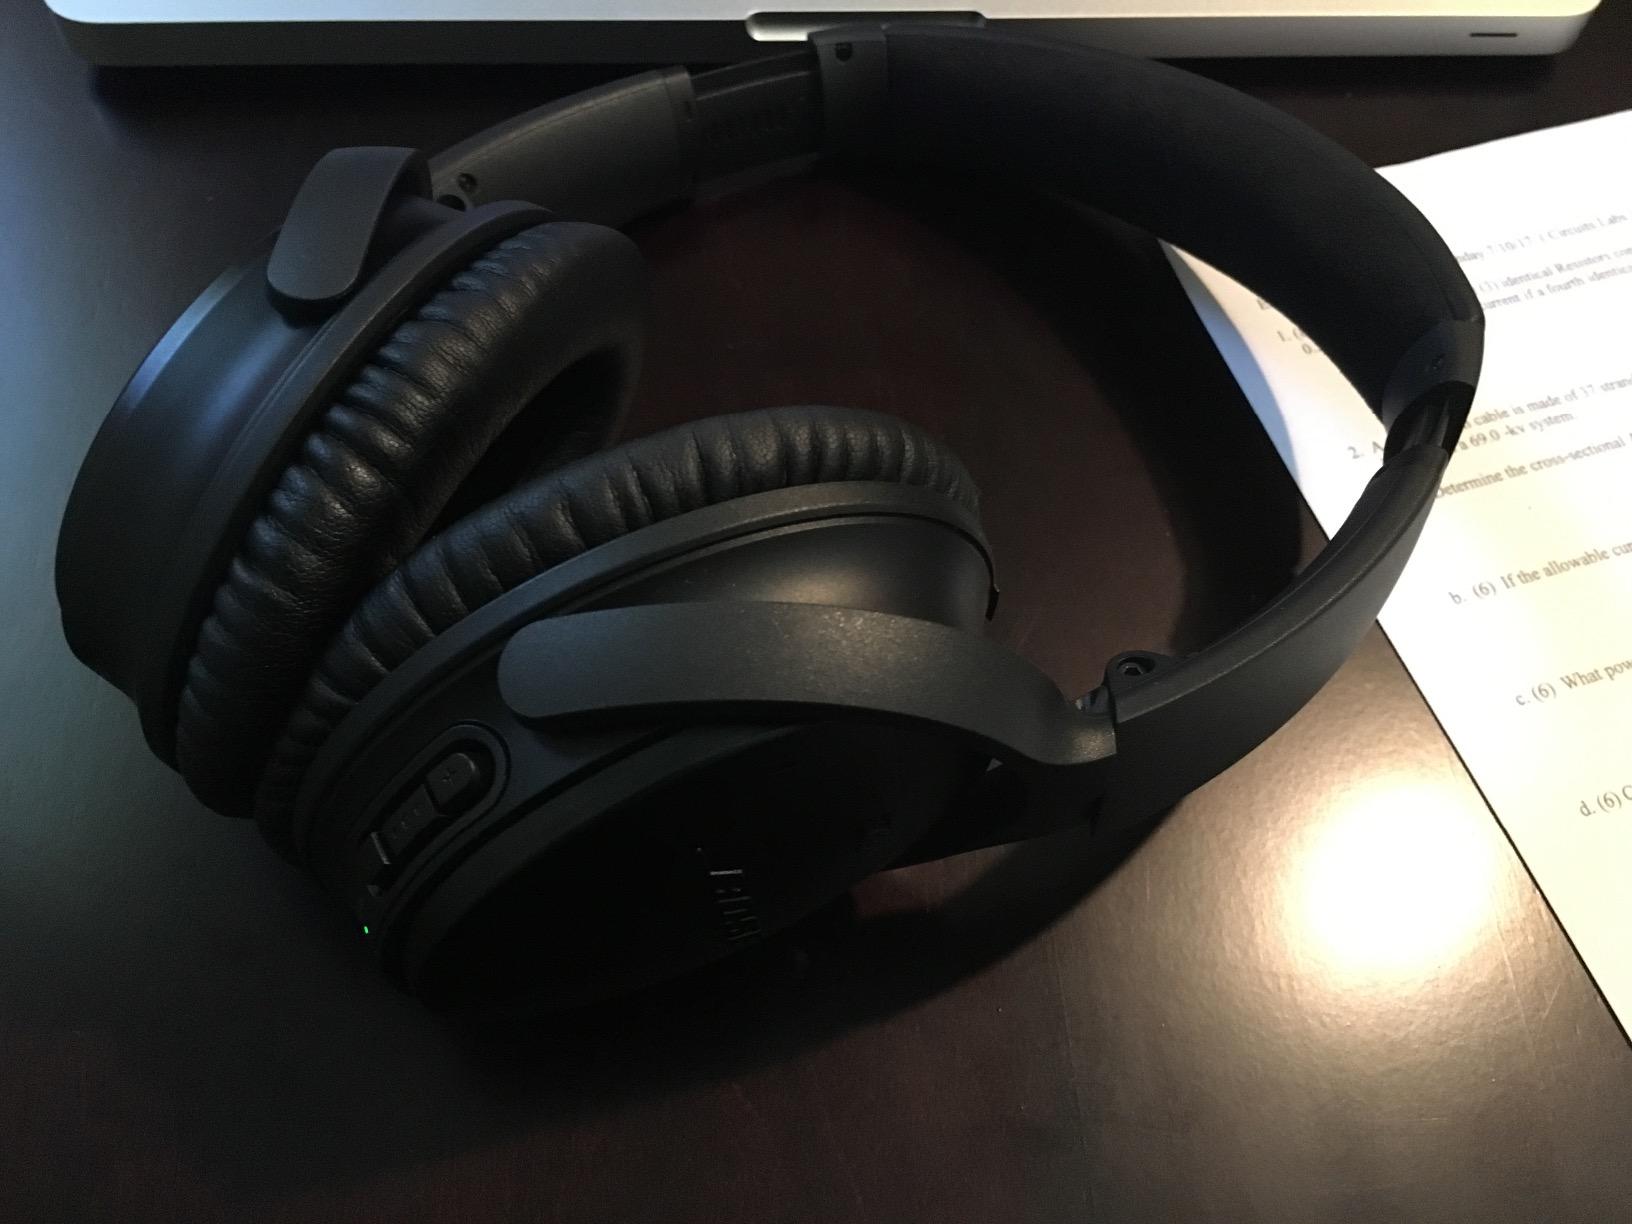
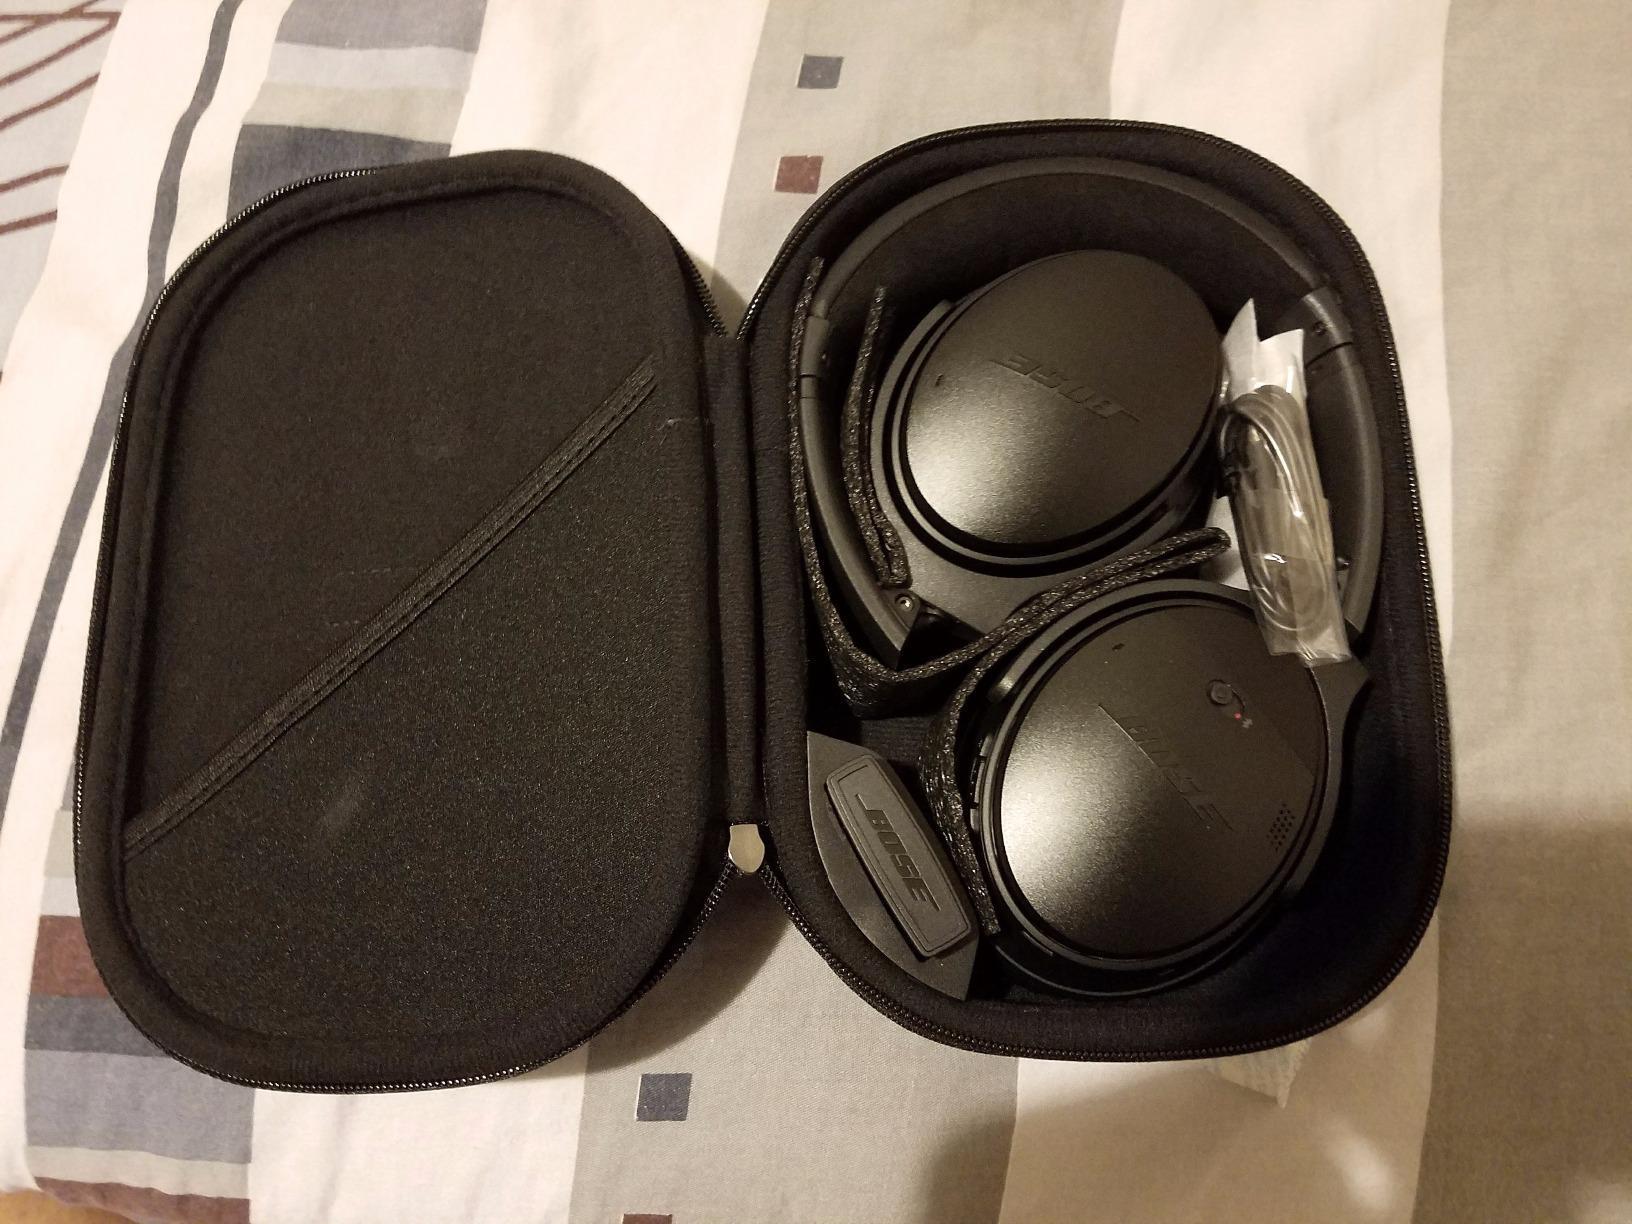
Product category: headphones
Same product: yes